Mirage Resorts

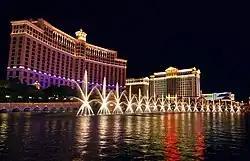
Wynn's company Mirage Resorts oversaw the construction of the Bellagio, which at the time was the most expensive hotel in the world. Like Wynn's previous resorts, the Bellagio features an extensive water show on the Strip.

Wynn's first major casino on the Las Vegas Strip was The Mirage, which opened in November 1989. It was the first time Wynn was involved with the design and construction of a casino, and he financed the $630 million project largely with high-yield bonds issued by Michael Milken. The resort's high cost and emphasis on luxury meant that it was considered high risk at the time, though the project ended up being enormously lucrative. The hotel, with its erupting volcano and South Seas theme, ignited a $12 billion building boom on the Strip. Its construction is also considered noteworthy in that Wynn had set a new standard for Vegas resorts, and when it opened The Mirage was the first casino to use security cameras full-time on all table games. Known for its entertainment, the hotel became the exclusive venue for the "Siegfried & Roy" show in 1990, and in 1993 the hotel hosted the Cirque du Soleil show "Nouvelle Expérience". Afterwards Wynn decided to invite Cirque to create "Mystère" for the soon-to-be-built Treasure Island resort next door.